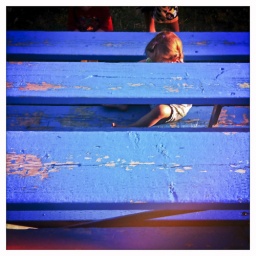
girl in blue bleachers